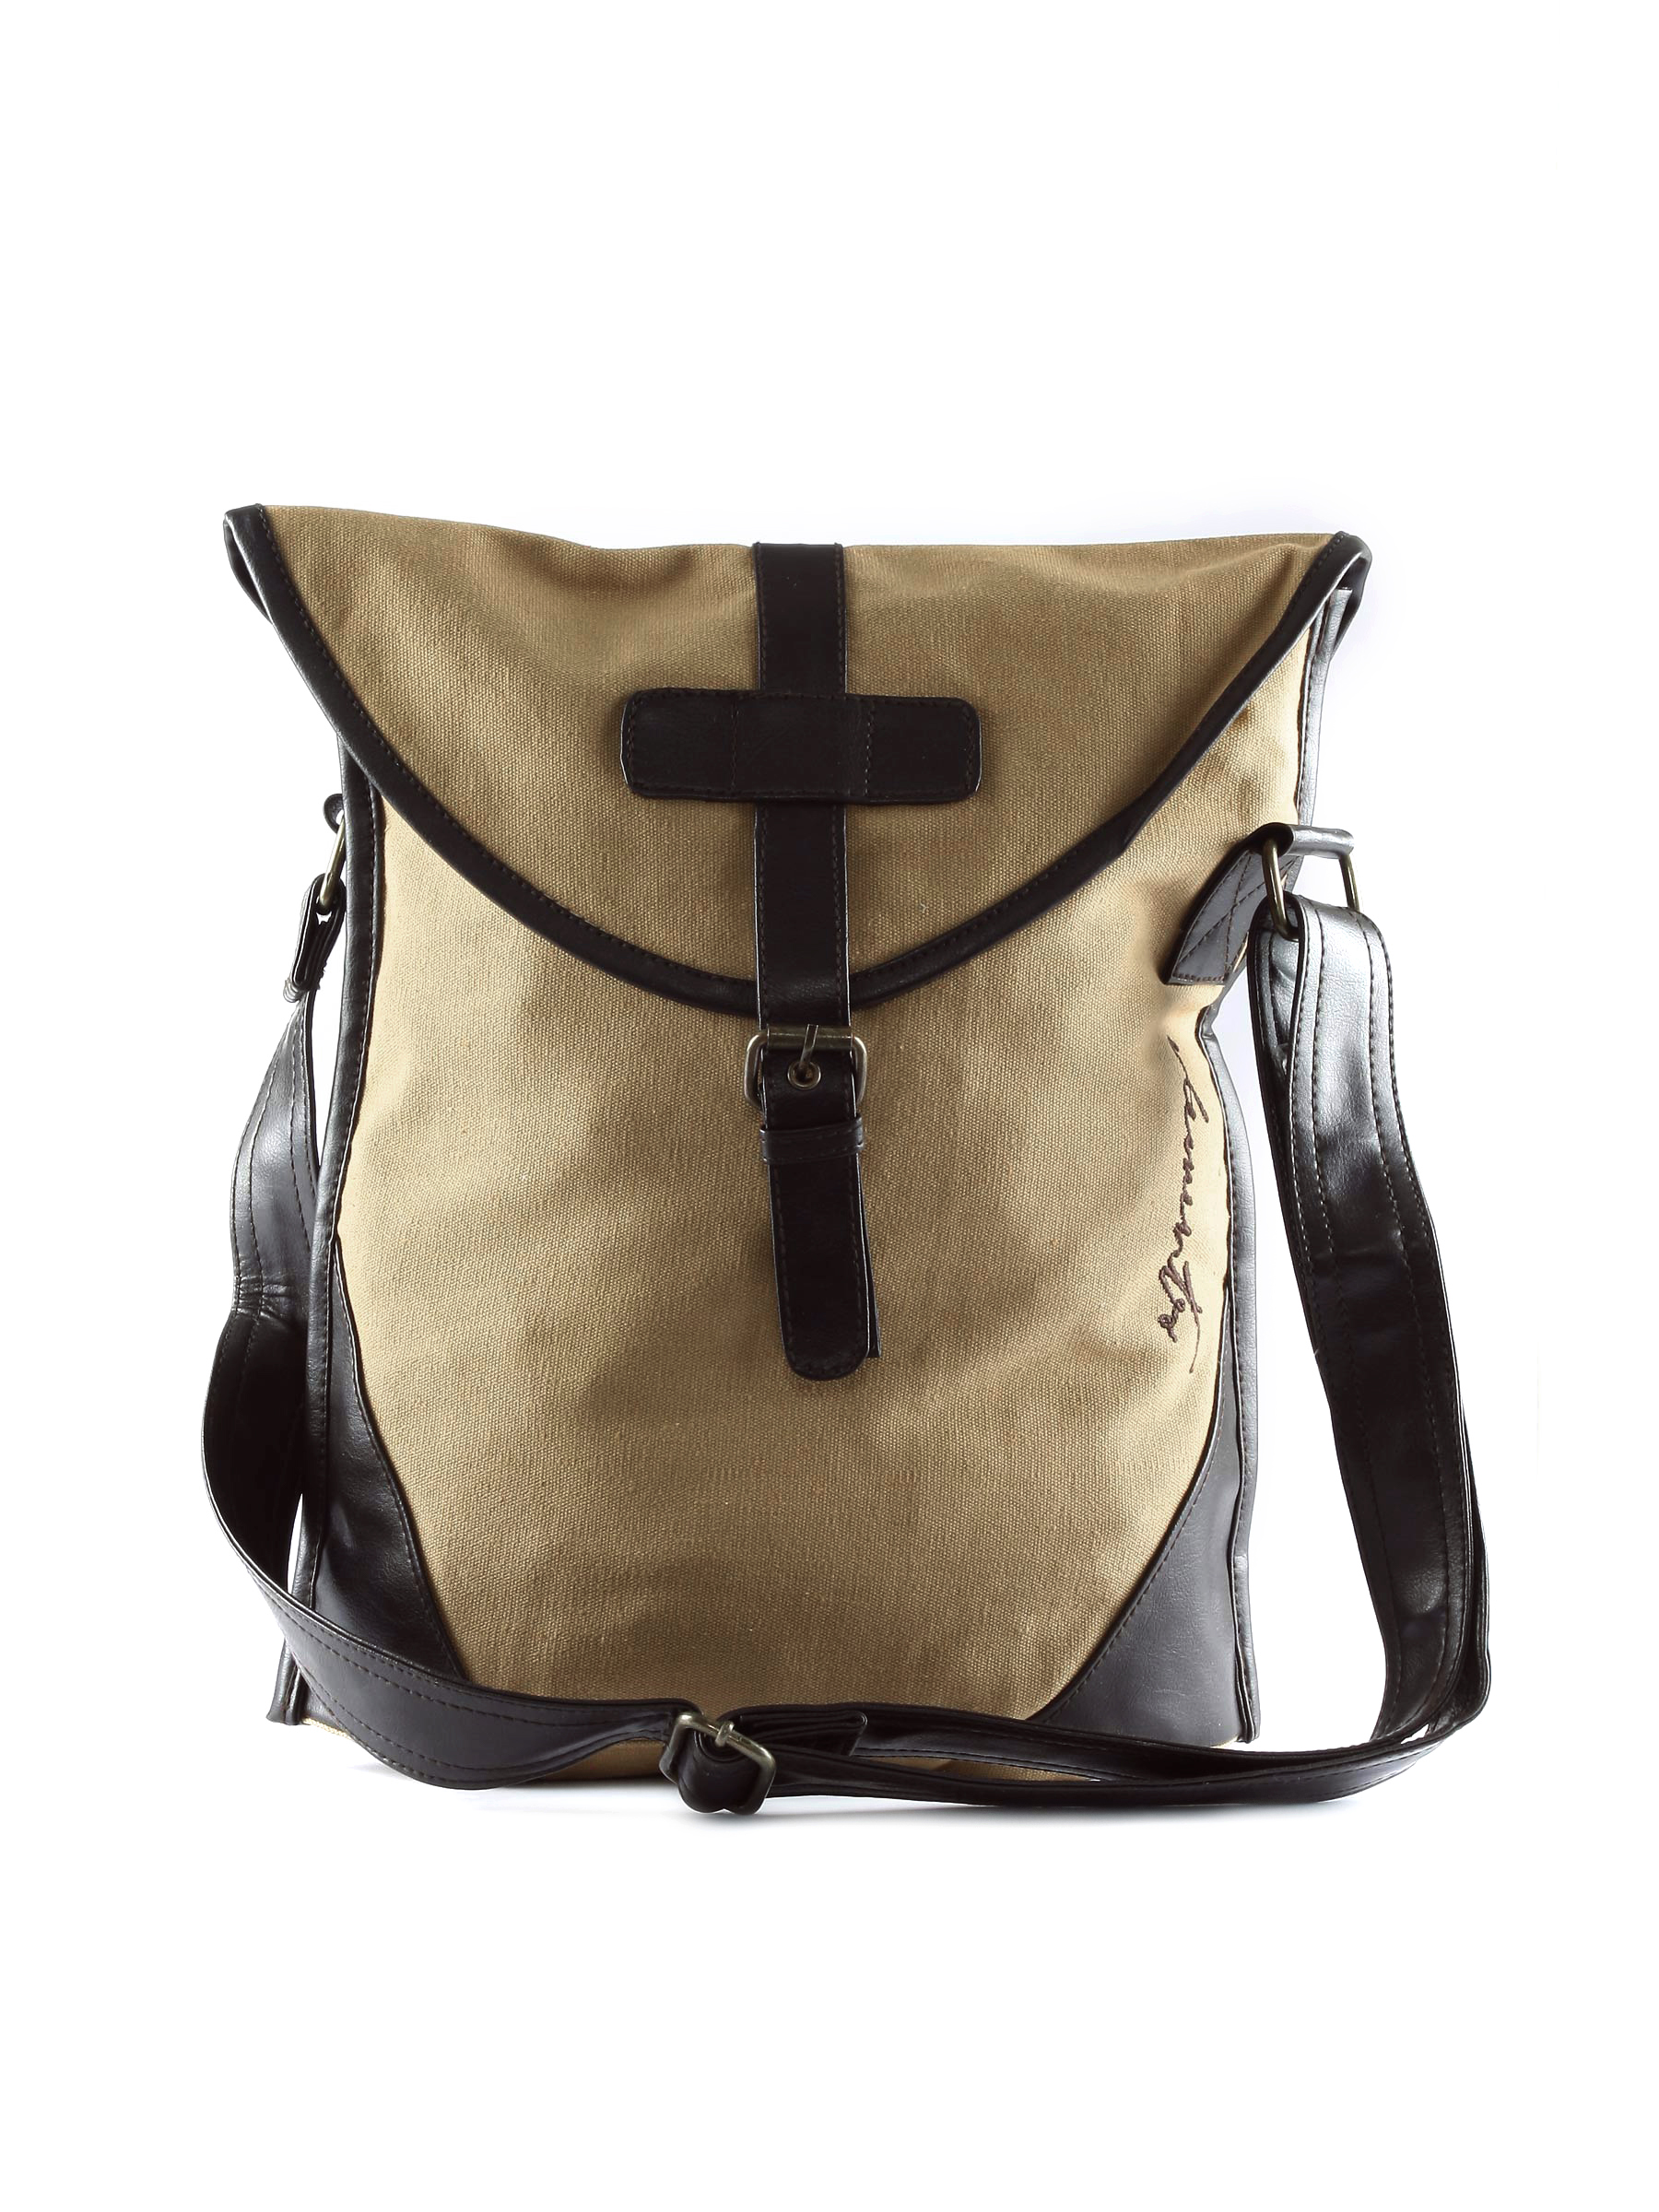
Peter England Unisex Casual Beige Bag
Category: Accessories / Bags / Handbags
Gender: Unisex
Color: Beige
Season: Summer 2010
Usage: Casual